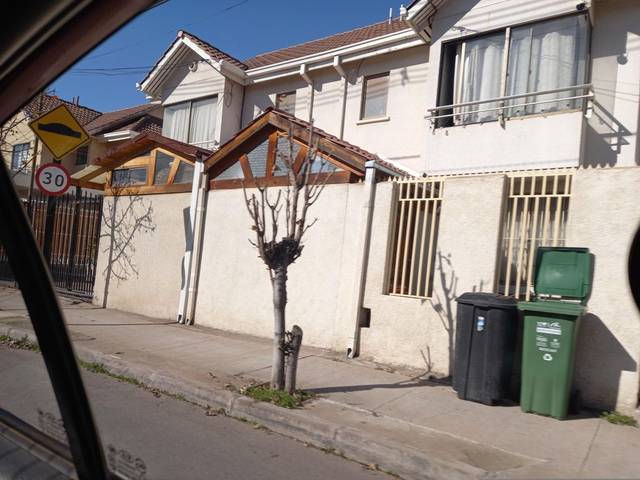
Region: Chile
Coordinates: -33.59, -70.548